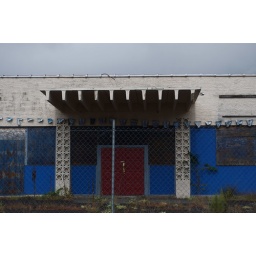
Used to be a bar in my home town. I like it better now that it's closed.